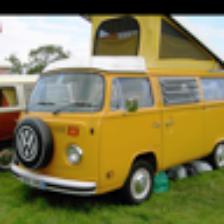
Label: NonHuman